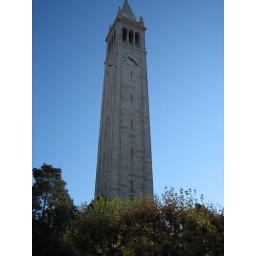
Sather Tower. 3rd tallest clock tower in the world.